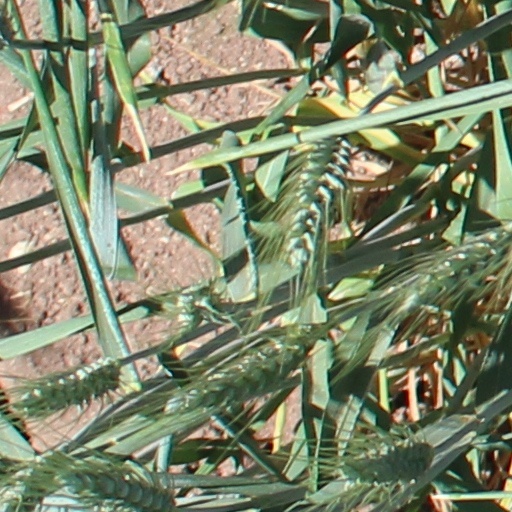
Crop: wheat